Gordon Young (artist)

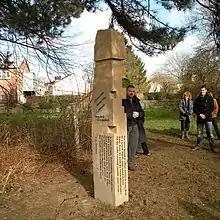
Gordon Young with one of the Bird Stone sculptures, Cambridge

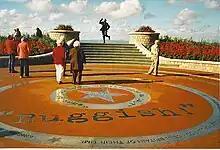
The Eric Morecambe memorial area, Morecambe

Gordon Young (born 1952) is a British artist specialising in public art, often including typographical elements. His "Comedy Carpet" on Blackpool Promenade (2011), at 2,200m, has been said to be the largest piece of public art in Britain.